Atlantic horseshoe crab

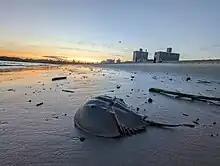
Atlantic horseshoe crab on the shore at Brighton Beach, New York City

The Atlantic horseshoe crab (Limulus polyphemus), also known as the American horseshoe crab, is a species of horseshoe crab, a kind of marine and brackish chelicerate arthropod. It is found in the Gulf of Mexico and along the Atlantic coast of North America. The main area of annual migration is Delaware Bay along the South Jersey Delaware Bayshore.